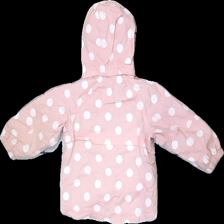
View: back
Type: Outerwear
Category: Children
Brand: H&M
Colors: Pink, White
Material: 80% cotton, 20% acryl
Pattern: Dots
Cut: Regular
Size: 86
Season: All
Stains: Major
Price range: <50
Recommended usage: Export